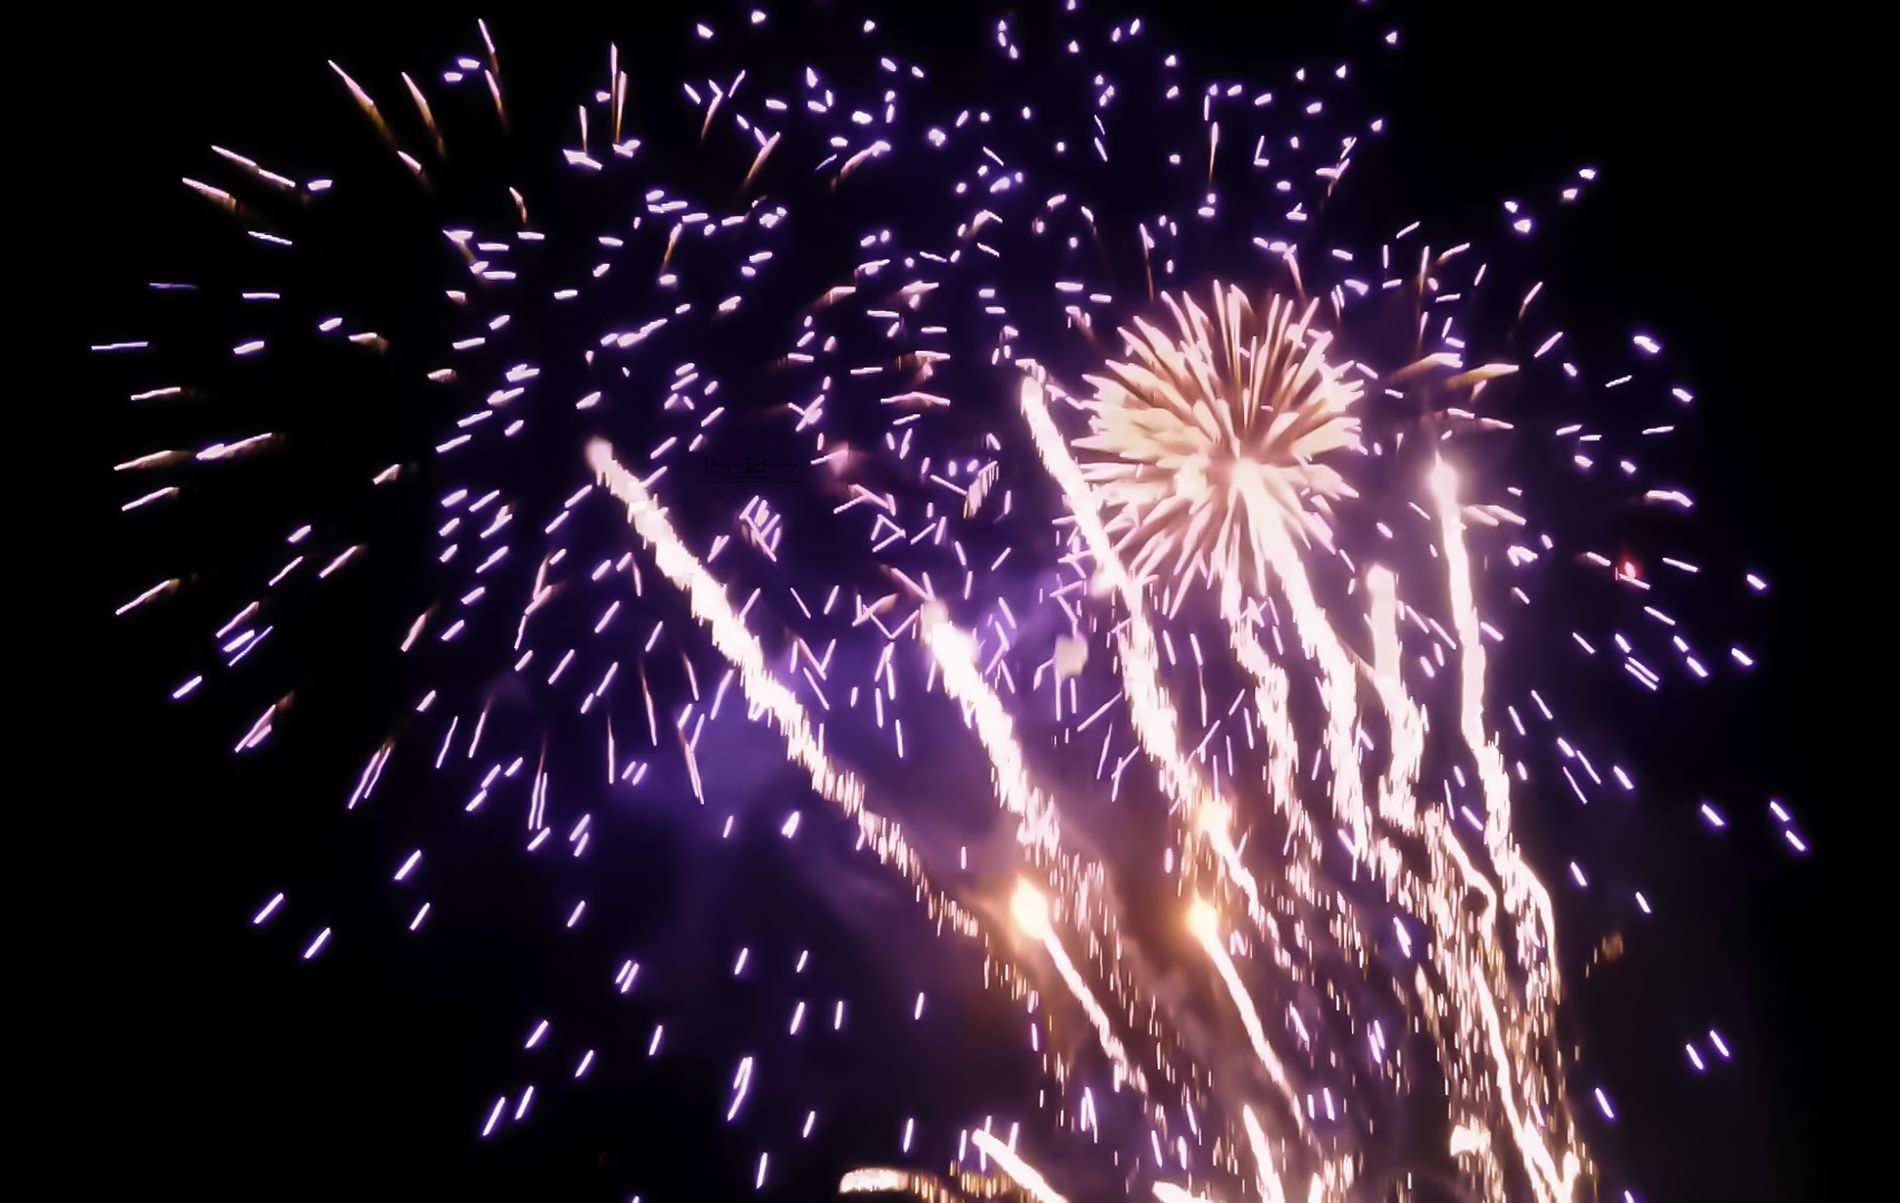
Fireworks
Fireworks in the night sky. The fireworks explode in scattered sparks. The sky is beautifully illuminated.
A photograph taken from a low angle of the sky while being illuminated by the sparks of a big fireworks. The scene is fascinating and giving the impression of a massive celebration.
Labels: Fireworks, Bonfire, Fire, Flame